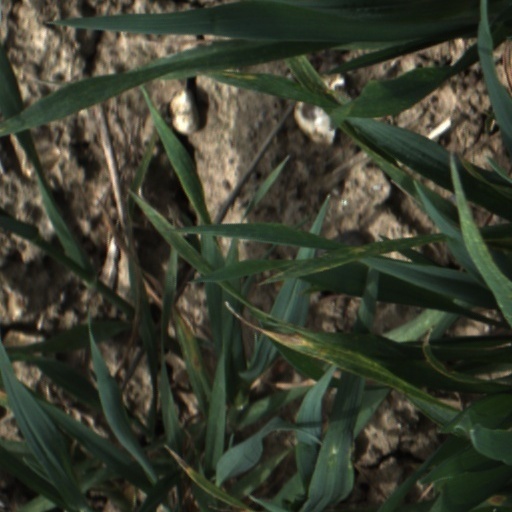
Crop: wheat